Karl Hartwig Gregor von Meusebach

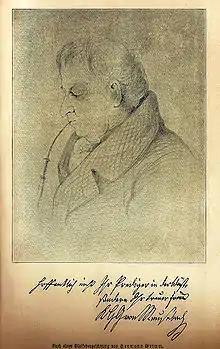
Karl Hartwig Gregor von Meusebach.

Karl Hartwig Gregor von Meusebach (6 June 1781 – 22 August 1847) was a German lawyer and literary scholar born in Voigtstedt, Thuringia. He used the pseudonyms "Alban" and "Markus Hüpfinsholz" in his writings. He was the father to the politician John O. Meusebach (1812-1897).